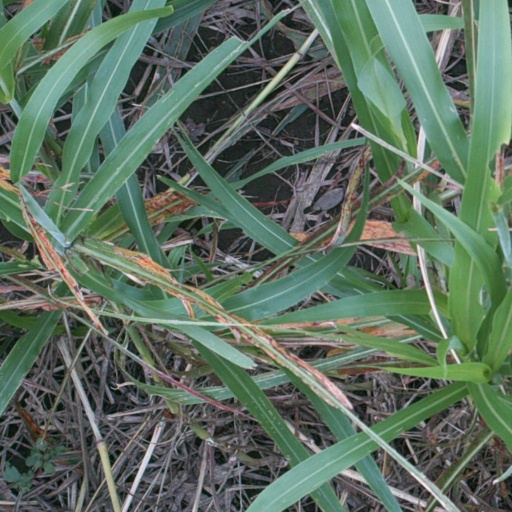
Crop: sorghum